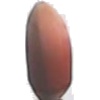
Label: Hazelnut 1